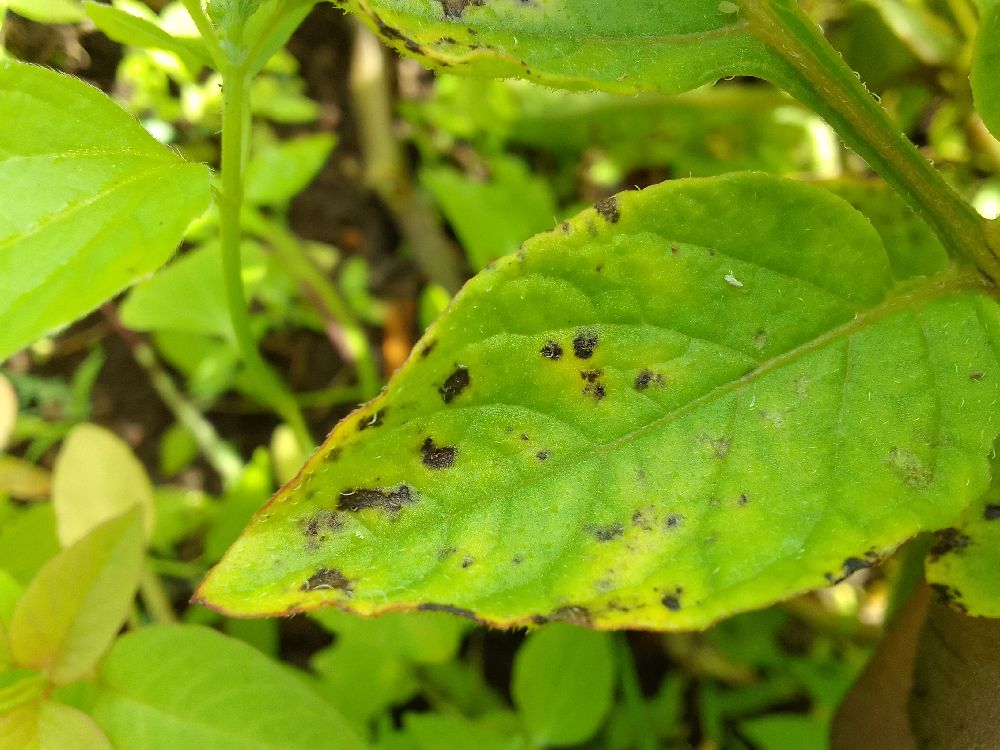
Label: Early blight